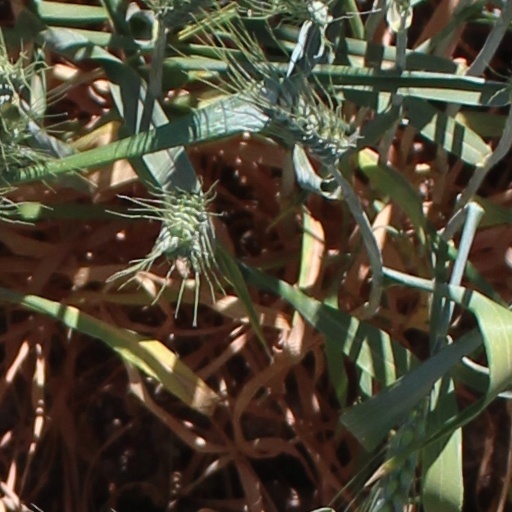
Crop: wheat